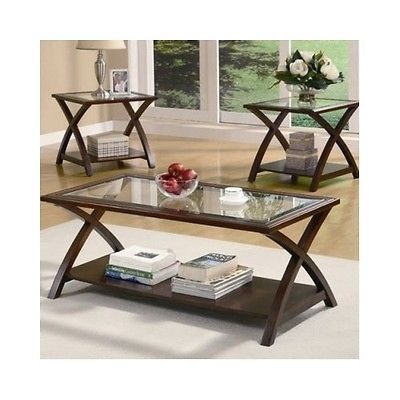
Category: table